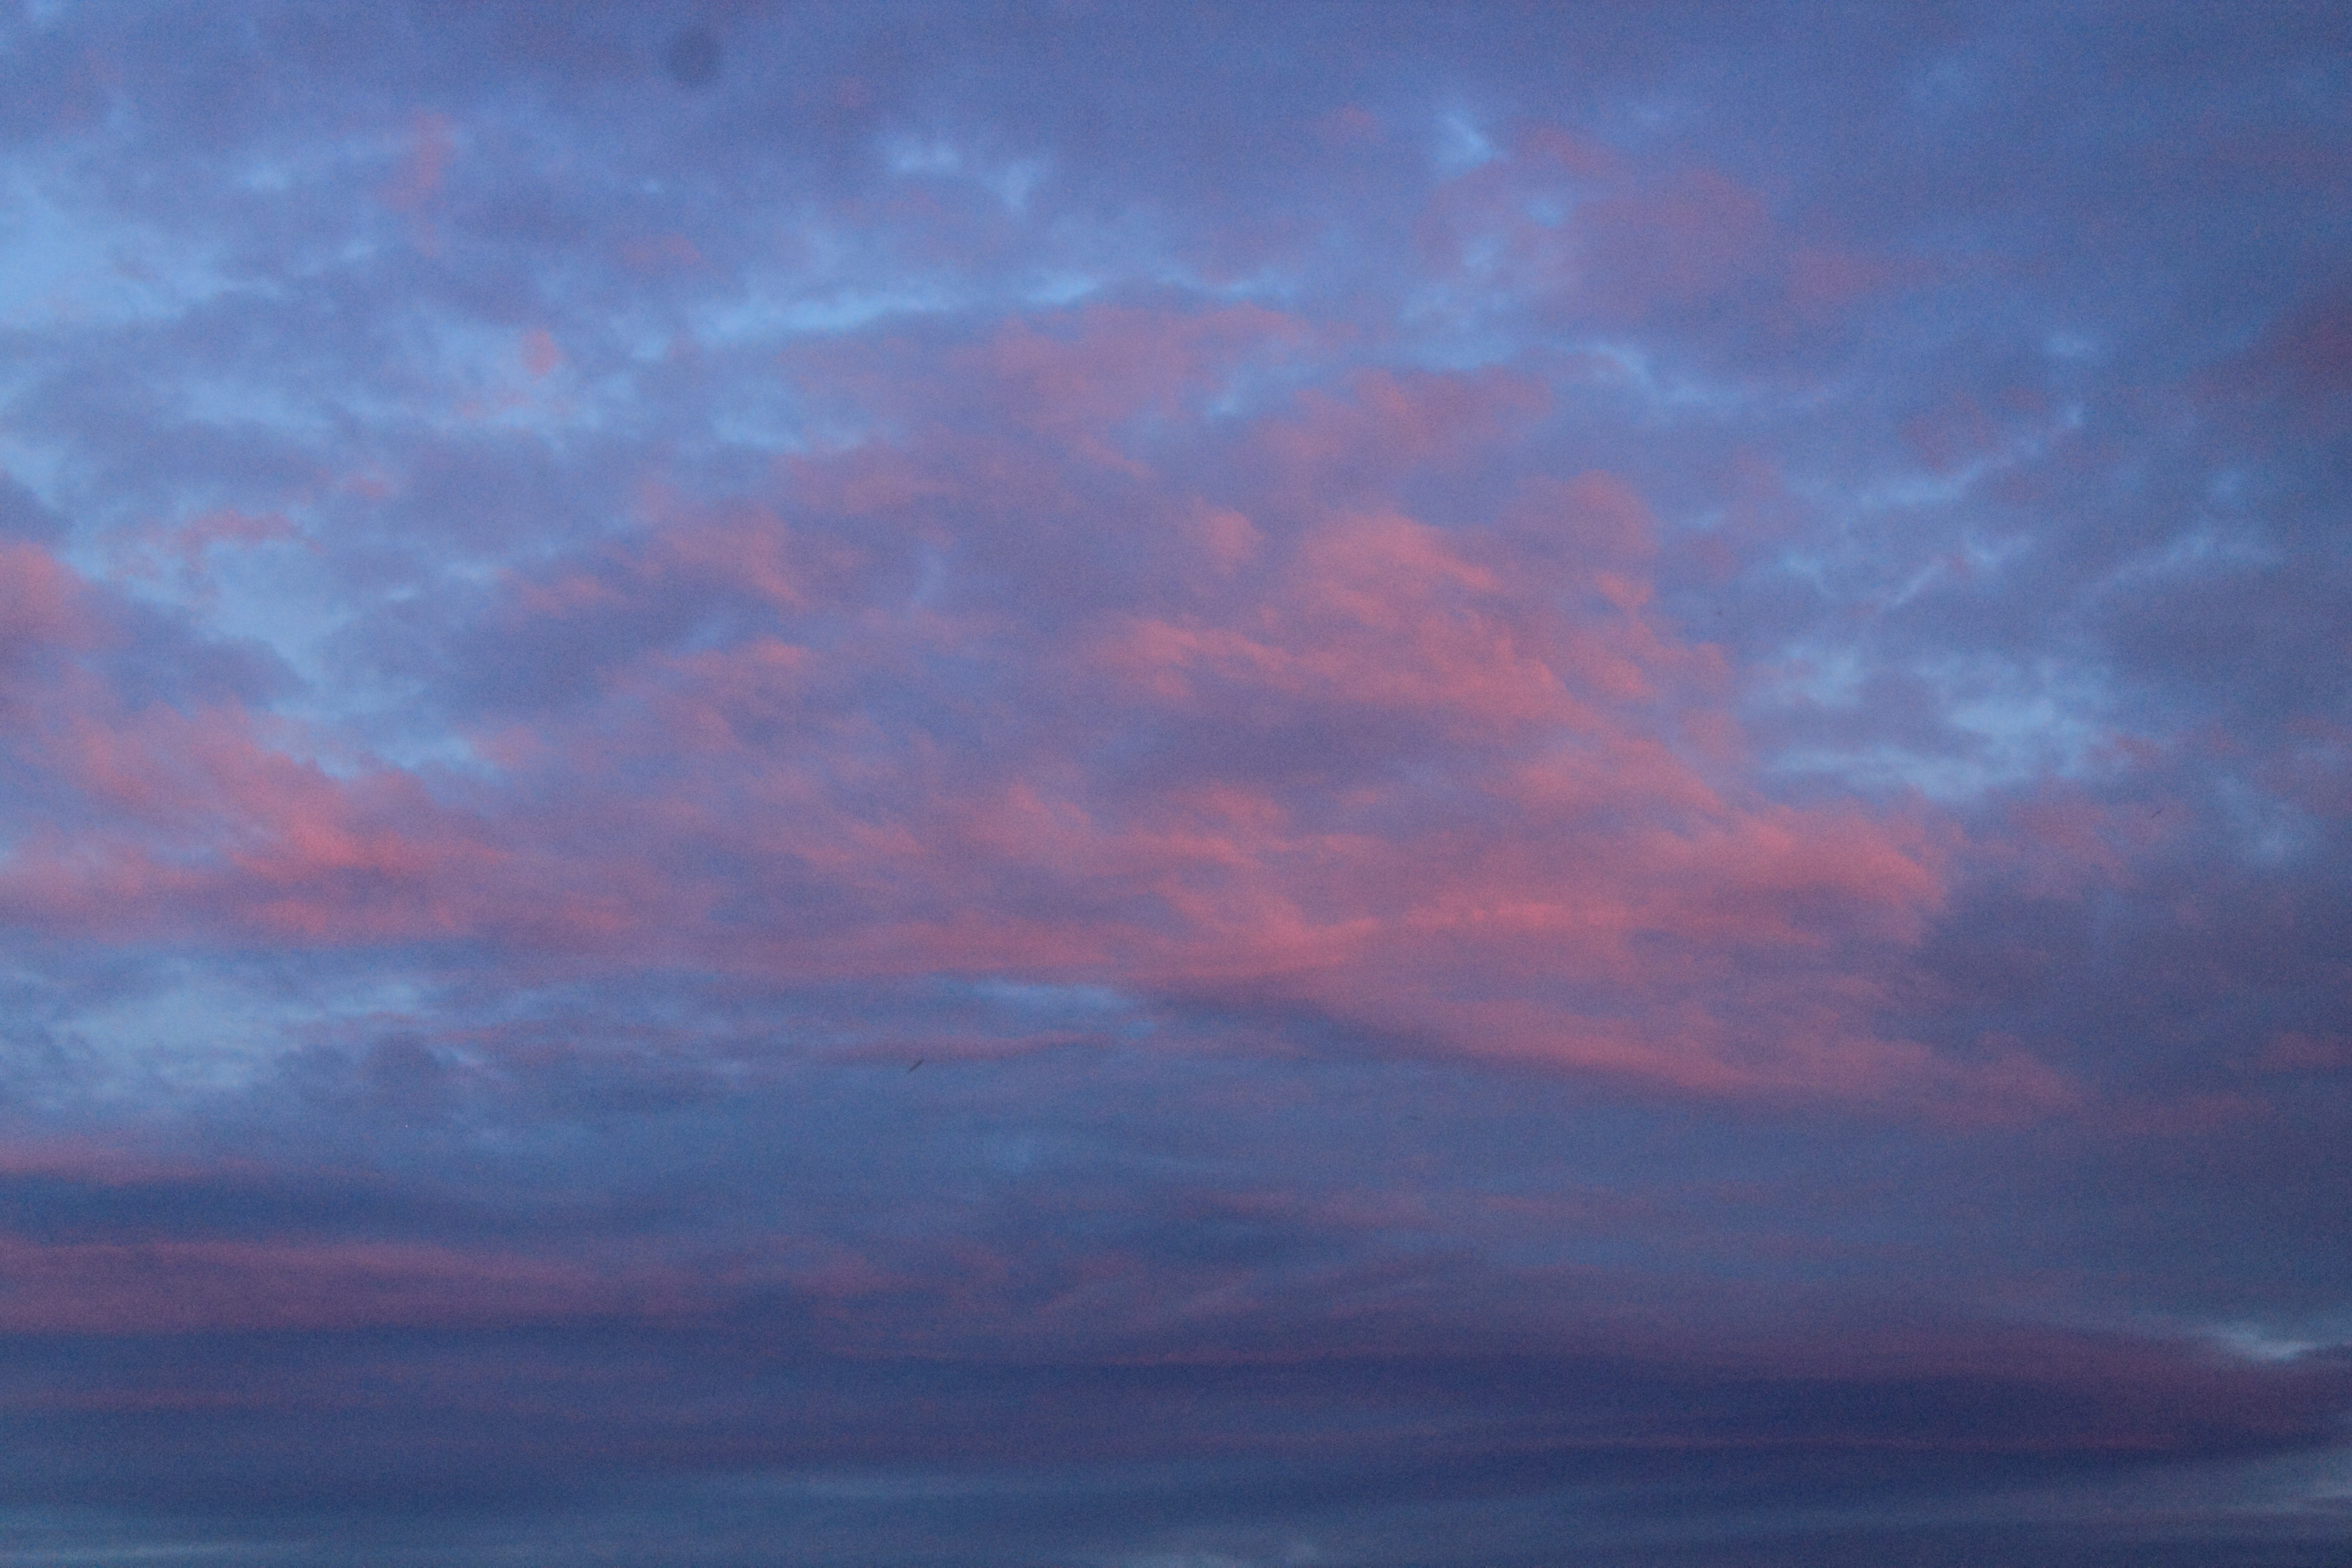
sea, ocean, horizon, cloud, sky, sunrise, sunset, dawn, atmosphere, dusk, evening, red, cumulus, clouds, thunderstorm, afterglow, clouds form, at dusk, meteorological phenomenon, red sky at morning